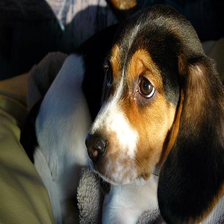
Species: dog
Breed: beagle